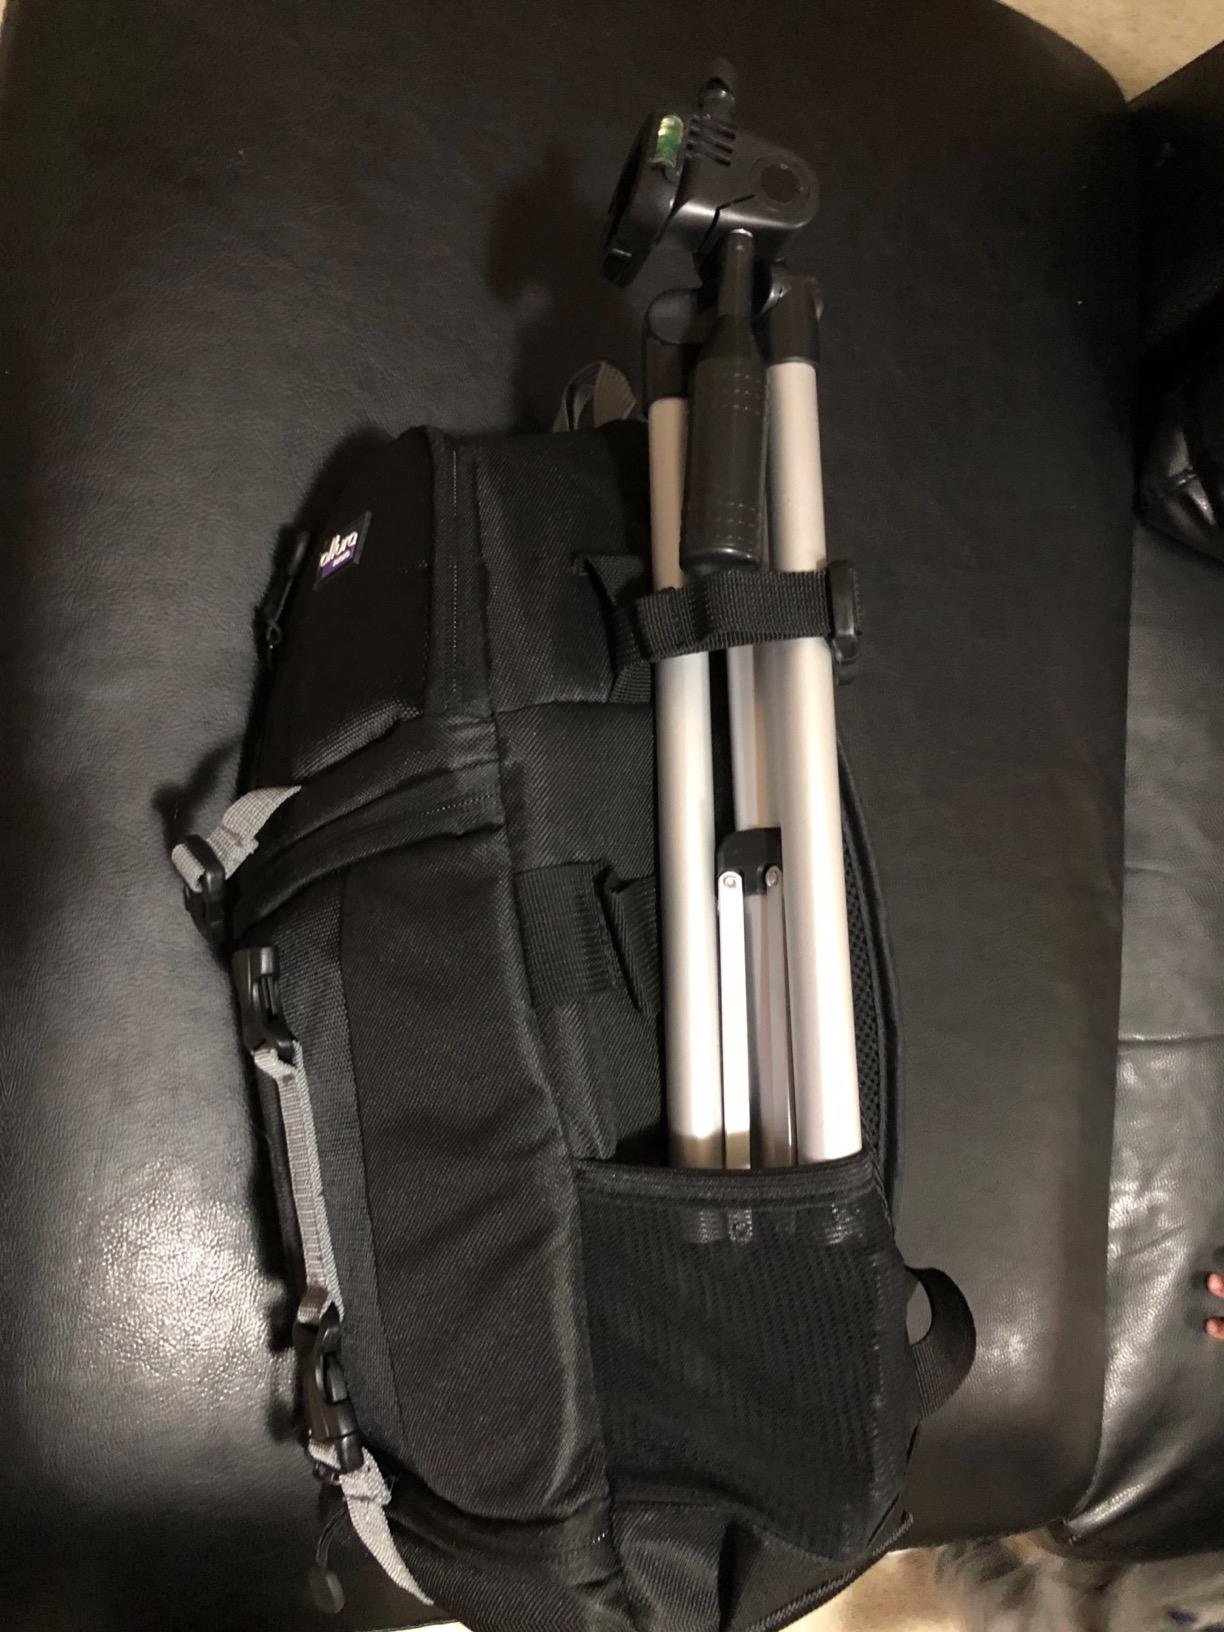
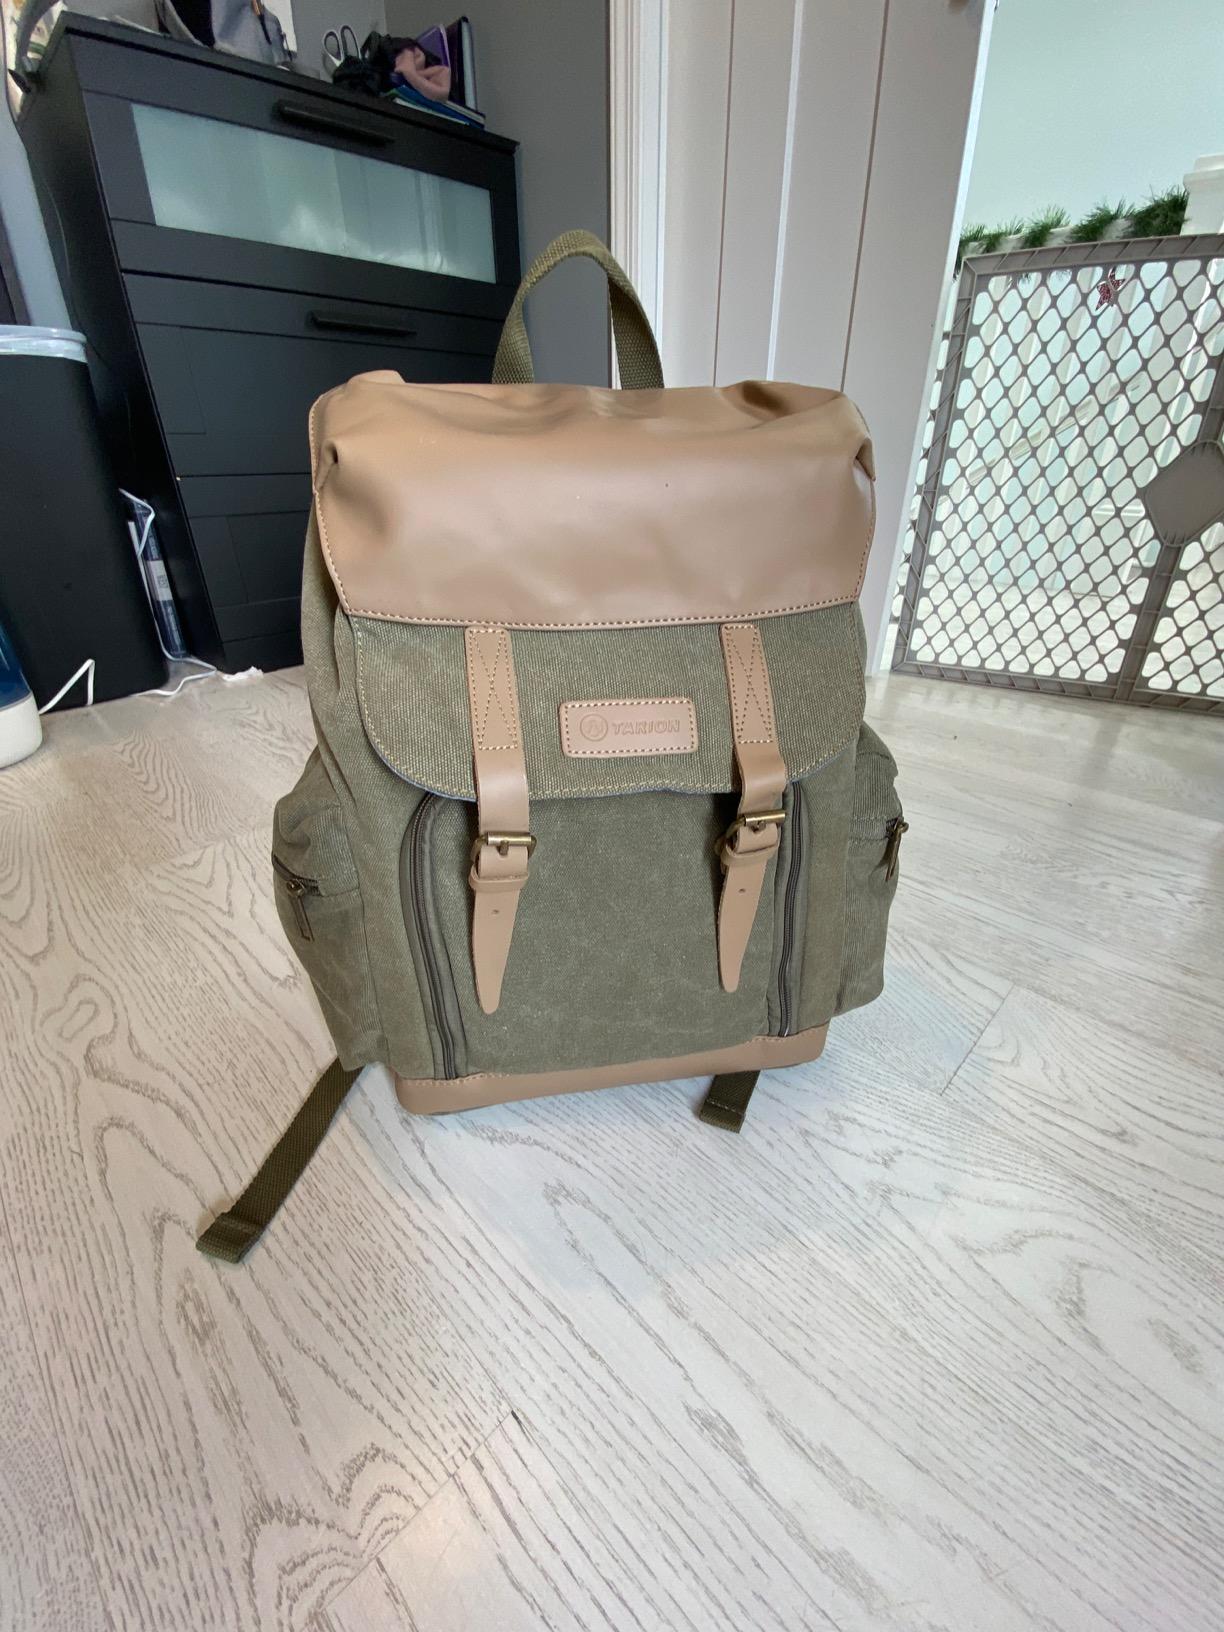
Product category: bag
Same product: no